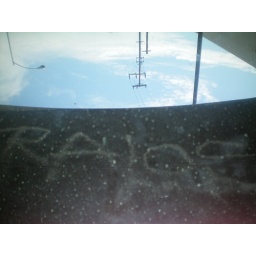
under 3rd street bridge